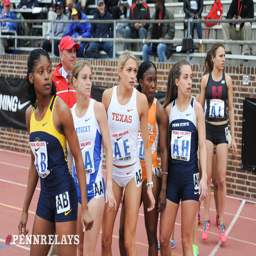
anchors wait for the baton